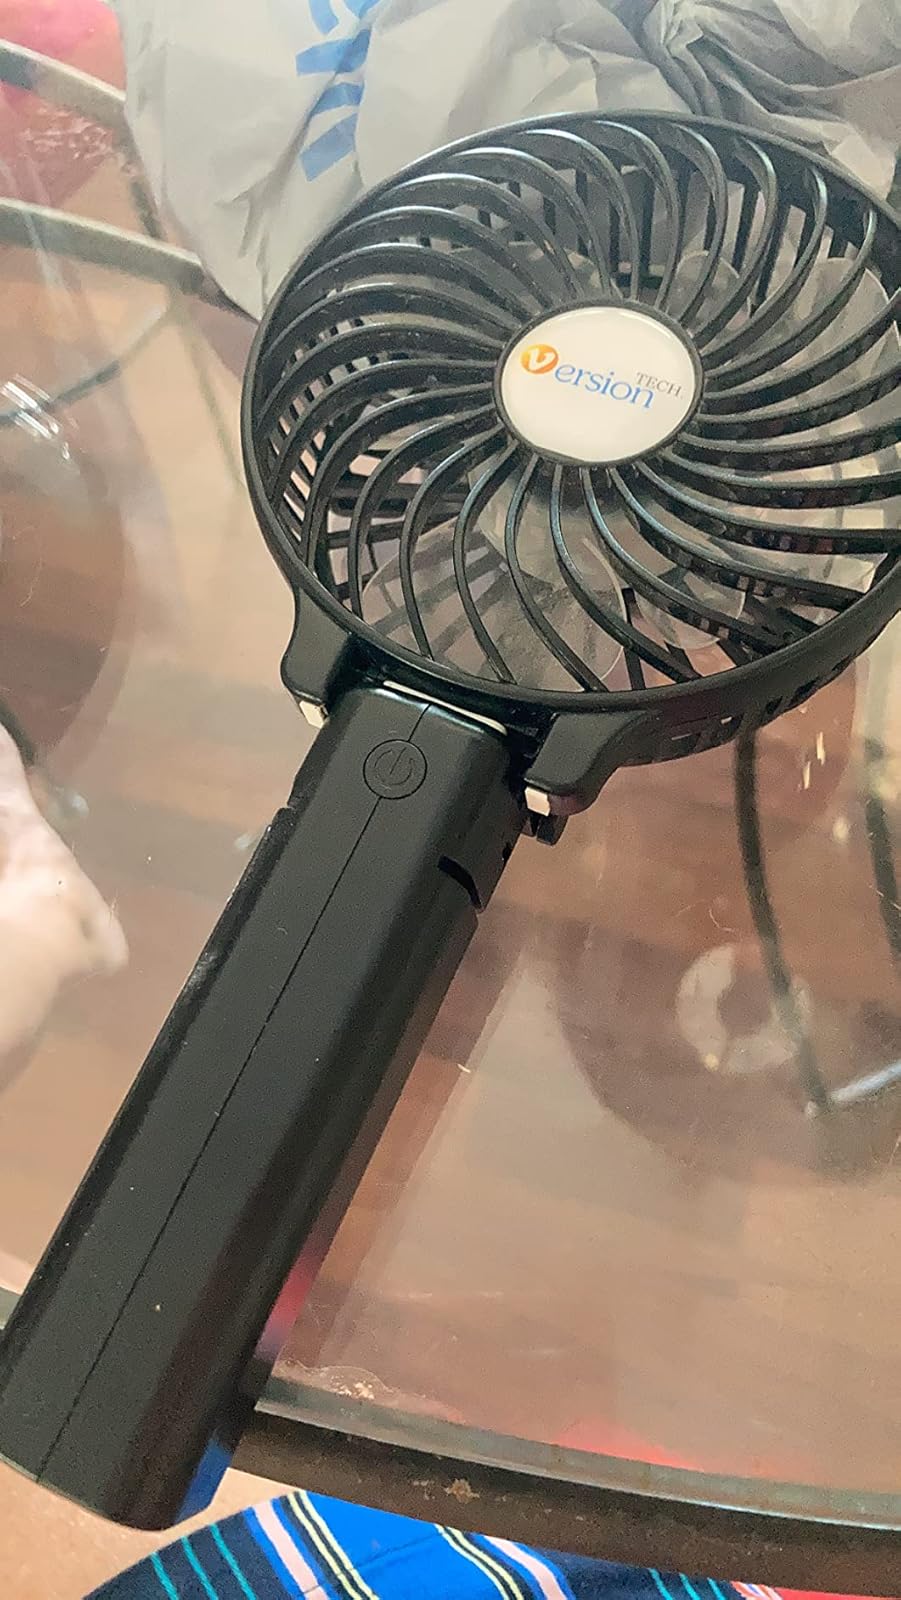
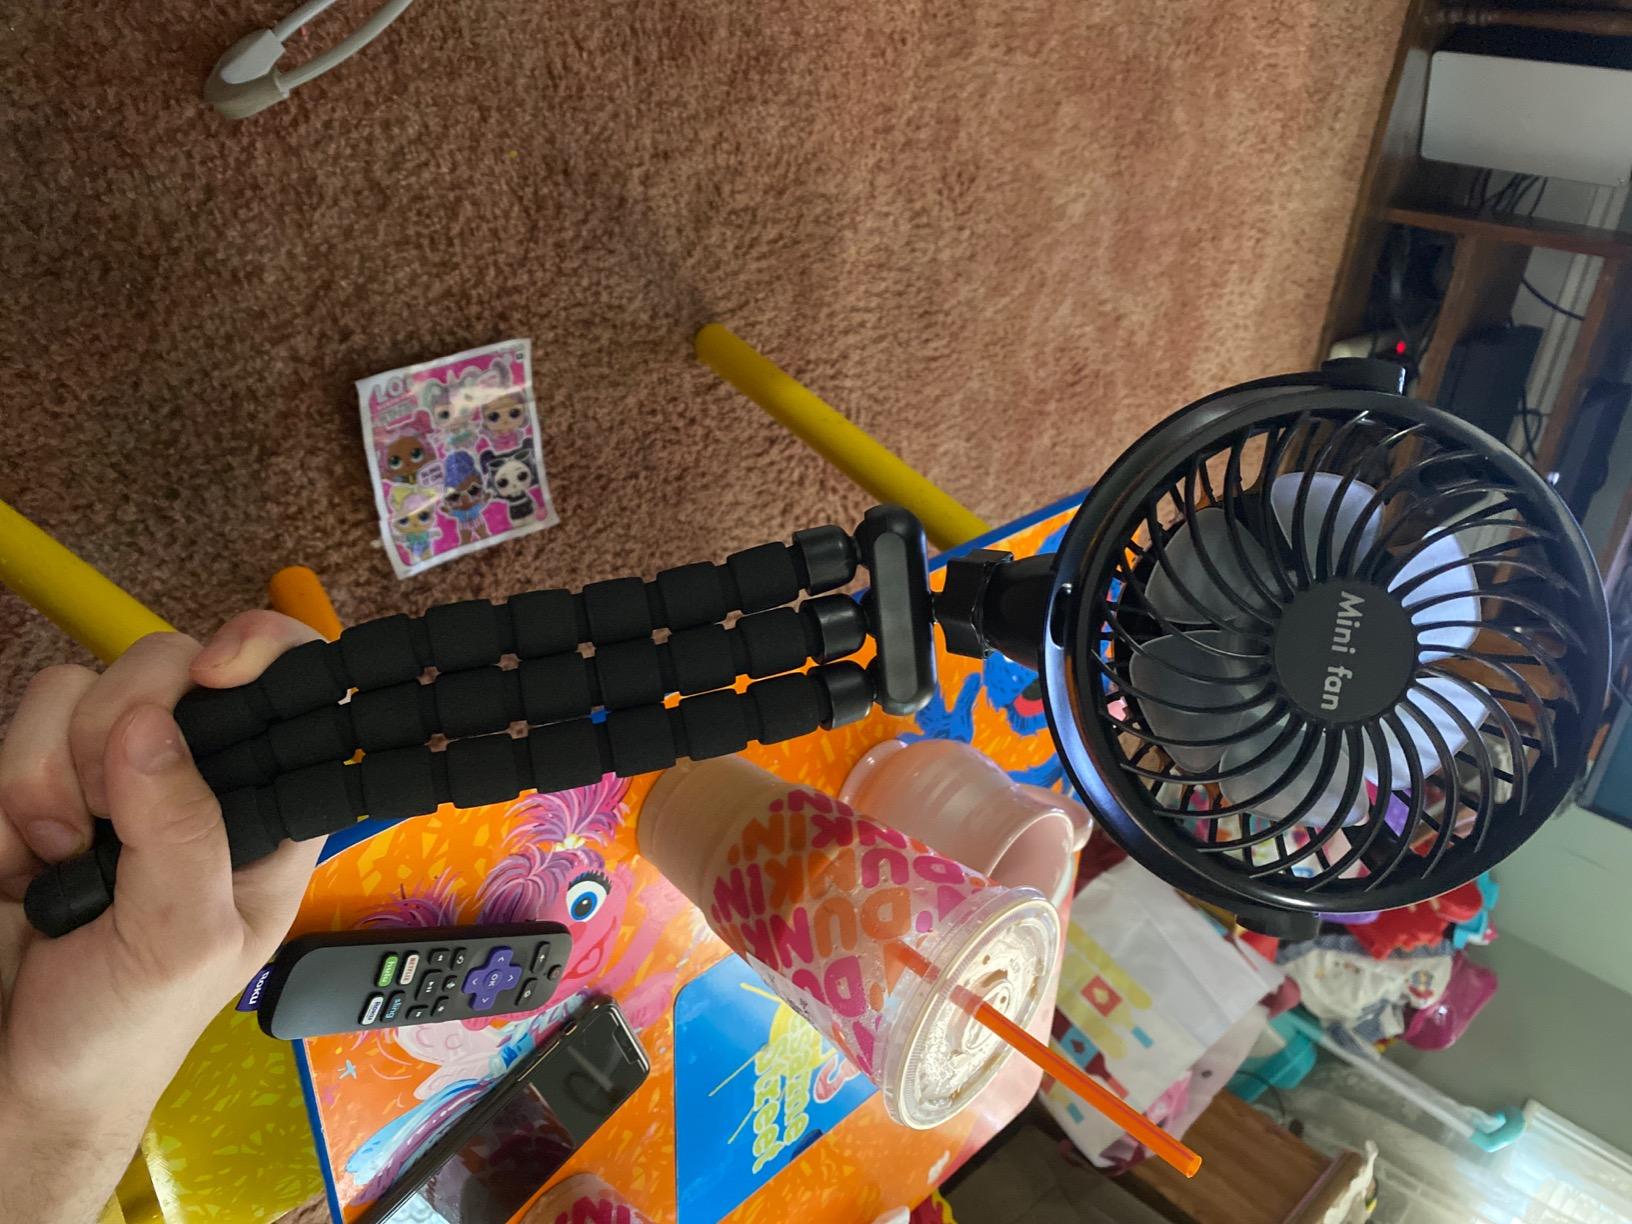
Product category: fan
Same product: no